Broomhall, Cheshire

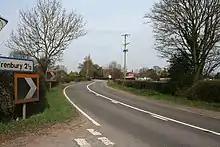
A530 near Broomhall Green

The civil parish is administered by Sound & District Parish Council, jointly with the nearby civil parishes of Austerson, Baddiley, Baddington, Coole Pilate and Sound, with three councillors representing Broomhall out of a total of fourteen. From 1974 the civil parish was served by Crewe and Nantwich Borough Council, which was succeeded on 1 April 2009 by the new unitary authority of Cheshire East. Broomhall falls in the parliamentary constituency of Chester South and Eddisbury, which has been represented since the 2024 general election by Aphra Brandreth of the Conservative Party. It was previously part of the Eddisbury constituency, which since its establishment in 1983 had been held by the Conservative MPs Alastair Goodlad (1983–99), Stephen O'Brien (1999–2015), Antoinette Sandbach (2015–19) and Edward Timpson (2019–24).